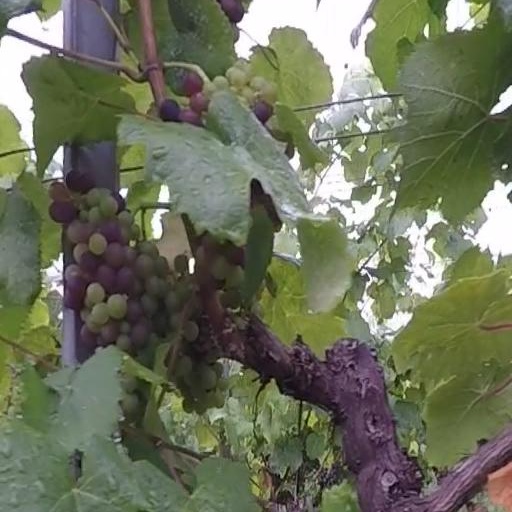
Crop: grape